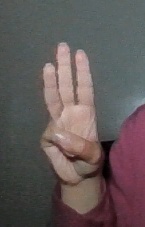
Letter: thaa